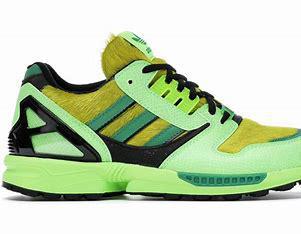
Brand: Adidas
Model: ZX 8000